Josephine Wilkins

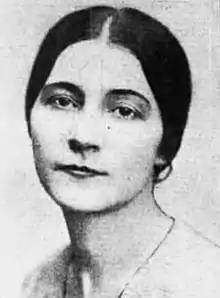
Wilkins in 1934

Josephine Mathewson Wilkins (September 30, 1893 – May 30, 1977) was an American social activist, president of the Georgia State League of Women Voters. She is a 2022 inductee into the Georgia Women of Achievement.